Georgy Kovenchuk

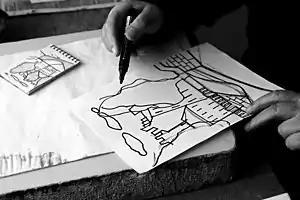
SPb. 17.04/2013. Gaga Kovenchuk draws.

Gaga was born in Leningrad 2 of December 1933. Gaga's mother Nina Nikolaevna Kovenchuk was theater artist (worked in the theater Akimov). Gaga's grandfather Nikolai Kulbin avant-garde artist. Georgy Kovenchuk studied in Leningrad Secondary Art School, then at the graphic faculty of the Leningrad Institute of painting, sculpture and architecture named after I. E. Repin, in the workshop of A. F. Pakhomov (1954-1960). He defended his diploma with a series of posters.